Sobhita Dhulipala

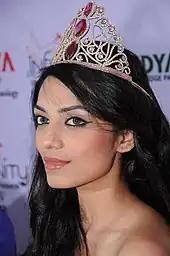
Dhulipala in 2013

A college friend of Dhulipala's was interning at the Miss Office and suggested she audition for the upcoming pageant. Describing herself as an "uncool geek" and stating she wished for validation, Dhulipala entered with the intentions of only clearing the first round to prove to her friends she could.